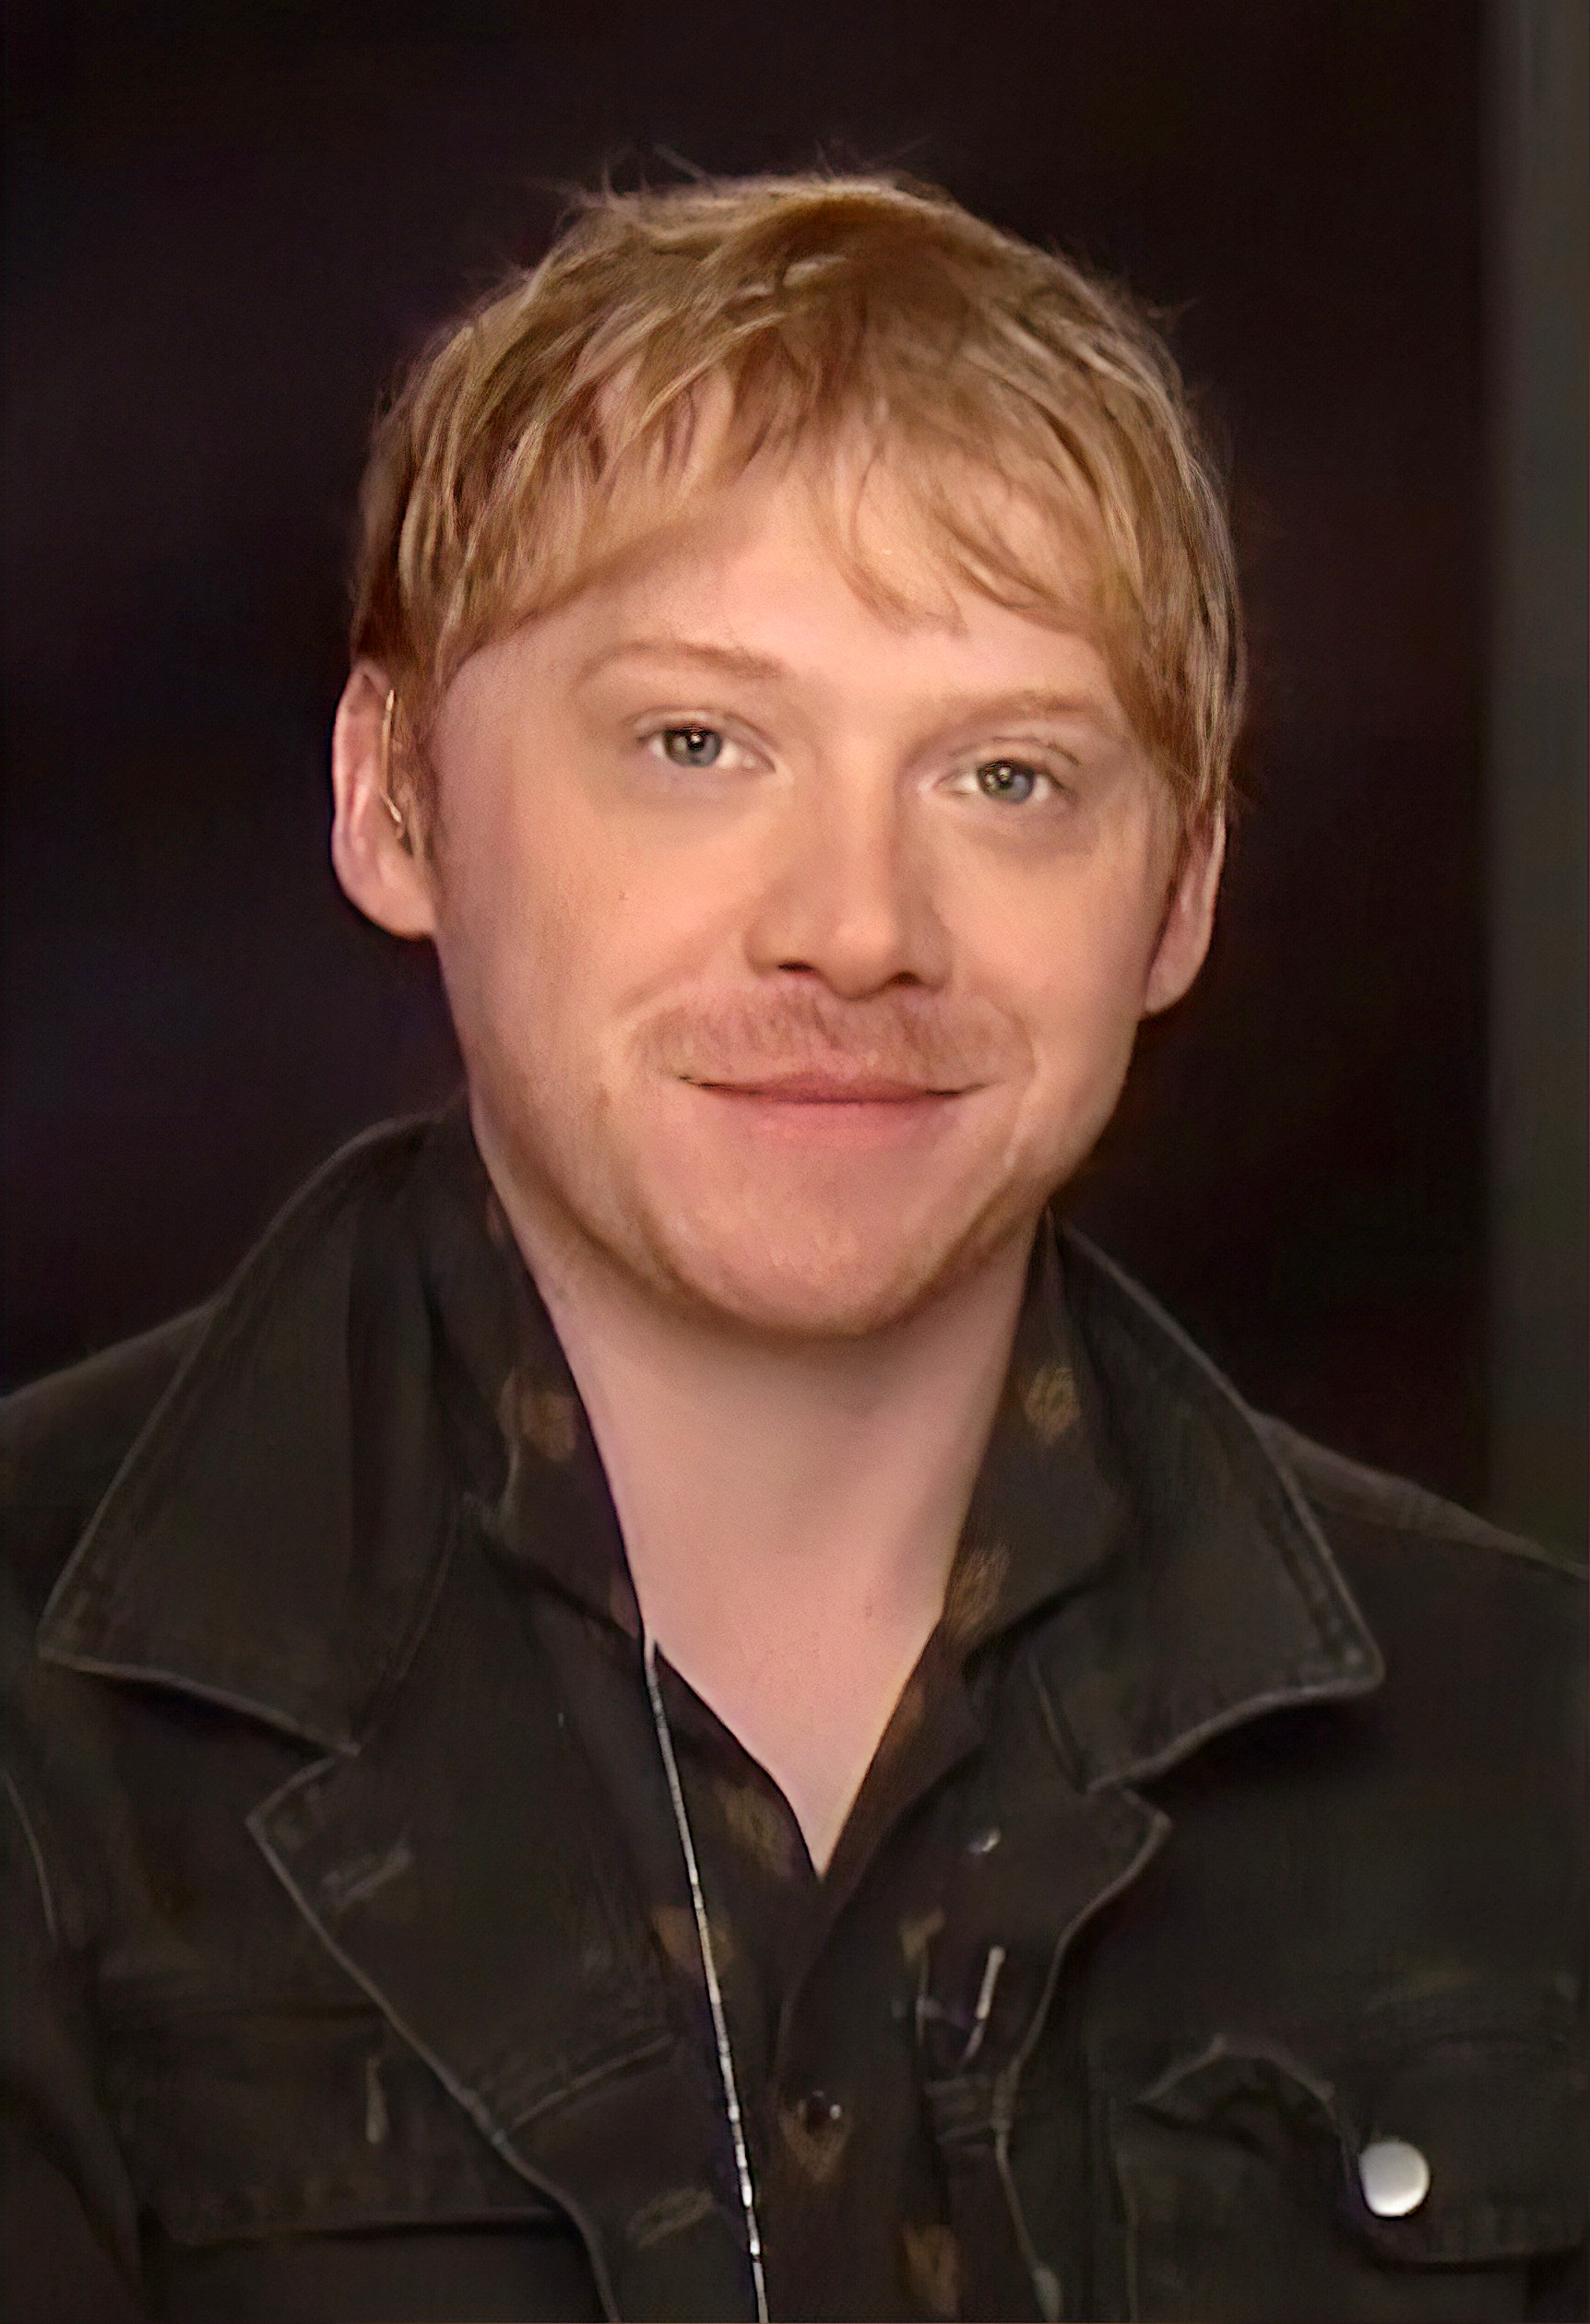
รูเพิร์ต กรินต์

| name = รูเพิร์ต กรินต์
| image = RupertGrint2018.jpg
| caption = กรินต์ในปี 2018
| birth_name = รูเพิร์ต อเล็กซานเดอร์ ลอยด์ กรินต์
| birth_place = ฮาร์โลว์ เอสเซกซ์ ประเทศอังกฤษ
| occupation = นักแสดง
| years_active = 2001–ปัจจุบัน
| partner = จอร์เจีย กรูม (2011–ปัจจุบัน)
| children = 1
| signature = Rupert Grint signature.svg
รูเพิร์ต อเล็กซานเดอร์ ลอยด์ กรินต์(; เกิดวันที่ 24 สิงหาคม พ.ศ. 2531) เป็นนักแสดงชาวอังกฤษที่มีชื่อเสียงจากบทรอน วีสลีย์ หนึ่งในตัวละครหลักจากแฮร์รี่ พอตเตอร์ (ภาพยนตร์ชุด)|ภาพยนตร์ชุด"แฮร์รี่ พอตเตอร์" กรินต์ได้รับเลือกให้เล่นบทรอน วีสลีย์เมื่ออายุ 11 ขวบ โดยก่อนหน้านั้นเขาเคยแสดงละครเวทีในโรงเรียนและในชมรมละครเวทีท้องถิ่น ตั้งแต่ปี พ.ศ. 2544-2554 เขาแสดงในภาพยนตร์"แฮร์รี่ พอตเตอร์"ทั้งแปดภาคร่วมกับแดเนียล แรดคลิฟฟ์ รับบทแฮร์รี่ พอตเตอร์ และเอ็มมา วอตสัน รับบท เฮอร์ไมโอนี่ เกรนเจอร์
กรินต์เริ่มรับงานนอกเหนือจากแฟรนไชส์แฮร์รี่ พอตเตอร์ตั้งแต่ปี พ.ศ. 2545 โดยรับบทนักแสดงนำร่วมในภาพยนตร์ จ้ำม่ำพลังสะท้านโลก เขาเคยแสดงในภาพยนตร์ "2 ความฝัน มี 1 คันก็วิ่งถึง" ภาพยนตร์ดราเมดีออกฉายในปี พ.ศ. 2549 และ"เชอร์รีบอมบ์" ภาพยนตร์ดรามาออกฉายจำกัดโรงในปี พ.ศ. 2553 กรินต์ยังแสดงร่วมกับบิล ไนอี และเอมิลี บลันต์ ในภาพยนตร์ตลกเรื่อง "โจรสาวแสบซ่าส์..เจอะนักฆ่ากลับใจ" ในปี พ.ศ. 2555 หลังจบภาพยนตร์ชุด"แฮร์รี่ พอตเตอร์" ภาพยนตร์โครงการแรกของเขาคือภาพยนตร์สงครามเรื่อง"อินทูเดอะไวต์" โดยเขารับบทสนับสนุน ในปี พ.ศ. 2556 ภาพยนตร์เรื่อง "ซีบีจีบี (ภาพยนตร์)|ซีบีจีบี" ออกฉายและเขาได้รับเลือกให้แสดงในรายการ"ซูเปอร์ไคลด์" ออกอากาศทางช่องซีบีเอส กรินต์แสดงละครเวทีในเรื่อง "โมโจ (ละครวที)|โมโจ" ของเจซ บัตเทอร์เวิร์ท ในเดือนตุลาคม พ.ศ. 2556 ที่โรงละครแฮโรลด์พินเทอร์เธียเตอร์ในกรุงลอนดอน
== ประวัติ ==
รูเพิร์ต กรินต์ ในช่วงวัยเด็กกรินต์เป็นคนพูดมาก คุยเก่ง จึงสังเกตได้ว่าเขากำลังเข้าสู่วัยรุ่นและก็ต้องสอบการเรียนของอังกฤษจึงทำให้เครียด ทำให้ตาโหล เวลาถ่ายรูปมา จะโทรมๆ ไม่สดใส กรินต์ไม่มีเวลาไปตัดผมจึงไว้ผมยาว จนกระทั่งเข้าตาผู้กำกับ เพราะกรินต์มีความคล้ายคลึงกับ ความเป็นรอน ที่ไม่น้อยไปกว่าการที่ต้องใส่เสื้อผ้าต่อจากพี่ ๆ หรือ มีความรักในของหวานอย่างไม่รู้จักเบื่อของเขา ก่อนหน้าที่จะได้รับบทเป็นรอน วีสลีย์ เพื่อนสนิทร่วมชั้นผู้ซื่อสัตย์ของแฮร์รี่ พอตเตอร์ในภาพยนตร์เรื่อง Harry Potter ซึ่งเริ่มมาตั้งแต่ปี 2001 เขาได้ร่วมแสดงละคร ของโรงเรียนโดย ร่วมกับกลุ่มละครท้องถิ่น การแสดงของเขารวมไปถึง บทบาทของแก๊งค์รูสเตอร์ในเรื่อง Annie และละครเรื่อง Peter Pan โดยแสดงเป็น รัมเปิ้ลสติลสกิ้นในเรื่อง Grimm Tales และในตอนนี้กำลังทำงานภาพยนตร์ดัดแปลงจากหนังสือเล่มสุดท้าย “Harry Potter and the Deathly Hallows” ซึ่งจะออกฉายถึงสองตอน เต็มๆ ภาคแรกในเดือนพฤศจิกายน 2010 และภาคจบช่วง ซัมเมอร์ปี 2011
กรินต์ได้แสดงในภาพยนตร์อิสระอังกฤษเรื่อง “Cherrybomb” ซึ่ง ได้รับเสียงชมจากนักวิจารณ์เมื่ออกฉายที่เทศกาลหนังในอังกฤษและยุโรป เขาจะมีผลงานเรื่องต่อไปในหนังคอมเมดี้เรื่องใหม่ “Wild Target” ซึ่งเขาจะแสดงคู่กับเอมิลี่ บลันท์ และบิล ไนอี้ กำกับการแสดงโดย โจนาธาน ลินน์ “Wild Target” อิงจากภาพยนตร์ฝรั่งเศสปี 1993 เรื่อง “Cible Emouvante” และบอกเล่าเรื่องราวของนักฆ่าที่พยายามเลิกทำ งานแต่ต้องไขว้เขวเมื่อเจอเข้ากับโจรคนสวย
กรินต์มีผลงานแสดงอาชีพเรื่องแรกเมื่อเขาได้รับเลือกให้แสดงเป็นรอน วีสลีย์ เมื่อปี 2001 ใน “Harry Potter and the Sorcerer’s Stone” ผลงานแสดงของเขาในหนังเรื่องนั้นทำให้เขาได้เข้าชิงรางวัล British Film Critics’ Circle Award ด้าน Best Newcomer และรางวัล Young Artist Award for Most Promising Newcomer นอกจากนั้นนิตยสารชั้นนำของอังกฤษ Empire ได้มอบรางวัล Outstanding Contribution Award อันทรงเกียรติให้กับกรินฺท์และเพื่อนๆ นักแสดงของของในเรื่อง Harry Potter แดเนียล แรดคลิฟฟ์ และเอ็มมา วอตสันสำหรับผลงานของพวกเขาในภาพยนตร์ Harry Potter ทุกเรื่อง

ในปี 2002 หลังจากผลงานของเขาในภาพยนตร์ Harry Potter เรื่องแรก กรินต์ได้แสดงเป็นศาสตราจารย์สติเฟื่องรุ่นเยาว์ในหนังของปีเตอร์ ฮิววิตเรื่อง “Thunderpants” ร่วมกับไซมอน แคลโลว์, สตีเฟน ฟราย และพอล จิอาแมตติ จากนั้นได้กลับมารับบทเป็นรอน วีสลีย์ในเรื่อง “Harry Potter and the Chamber of Secrets”, “Harry Potter and the Prisoner of Azkaban” และ “Harry Potter and the Goblet of Fire” ในปี 2006 กรินต์มีผลงานคู่กับจูลี่ วอลเตอร์ส และลอร่า ลินนนีย์ในหนังอิสระเรื่องดังของเจเรมี่ บรอค เรื่อง “Driving Lessons”
== ผลงานการแสดง ==
===โทรทัศน์===
== รางวัล ==
| class="wikitable sortable"
|-
! ปี !! องค์กร !! รางวัล !! ภาพยนตร์ !! ผล
|-
|rowspan="3"| 2002
|Satellite Award
|Outstanding New Talent
|rowspan="3"|"Harry Potter and the Philosopher's Stone"
|
|-
|rowspan="2"|Young Artist Award
|Most Promising Young Newcomer
|
|-
|Best Ensemble in a Feature Film (Shared with Emma Watson and Tom Felton)
|
|-
|2006
|2006 MTV Movie Awards
|MTV Movie Award for Best On-Screen Team|Best On-Screen Team (shared with Daniel Radcliffe and Emma Watson)
|"Harry Potter and the Goblet of Fire (film)|Harry Potter and the Goblet of Fire"
|
|-
|2007
|National Movie Award
|Best Performance by a Male
|"Harry Potter and the Order of the Phoenix (film)|Harry Potter and the Order of the Phoenix"
|
|-
|rowspan="3"|2009
|Portrait Choice Award
|Best Male Movie Performance
|rowspan="6"|"Harry Potter and the Half-Blood Prince (film)|Harry Potter and the Half-Blood Prince"
|
|-
|rowspan="2"|2009 Scream Awards
|Best Supporting Actor
|
|-
|Best Ensemble
|
|-
|rowspan="3"|2010
|BBC Radio 1 Teen Awards
|Best British Actor
|
|-
|Otto Award
|Movie Star
|
|-
|36th People's Choice Awards
|Favorite On-Screen Team
|
|-
|rowspan="7"|2011
|National Movie Awards
|Performance of the Year
|rowspan="3"|"Harry Potter and the Deathly Hallows – Part 1"
|
|-
|2011 MTV Movie Awards
|MTV Movie Award for Best Fight|Best Fight (Shared with Daniel Radcliffe, Emma Watson, Arben Bajraktaraj and Rod Hunt)
|
|-
|2011 Scream Awards
|Best Supporting Actor
|
|-
|BBC Radio 1 Teen Awards
|Best British Actor
|rowspan="8"|"Harry Potter and the Deathly Hallows – Part 2"
|
|-
|IGN|IGN Summer Movie Awards
|Best Ensemble Cast
|
|-
|San Diego Film Critics Society Award
|Best Ensemble Performance
|
|-
|Washington DC Area Film Critics Association Award
|Best Ensemble
|
|-
|rowspan="4"| 2012
|rowspan="2"|38th People's Choice Awards
| Favorite Movie Ensemble
|
|-
| Favourite Film Star ("under 25")
|
|-
|rowspan="2"|2012 MTV Movie Awards
|MTV Movie Award for Best Kiss|Best Kiss (Shared With Emma Watson)
|
|-
|MTV Movie Award for Best On-Screen Duo|Best Cast (Shared with Daniel Radcliffe, Emma Watson and Tom Felton)
|
|-
|2014
|Whatsonstage.com Awards|WhatsOnStage Awards
|Best London Newcomer of the Year
|"Mojo (play)|Mojo"
|
|
== อ้างอิง ==
== แหล่งข้อมูลอื่น ==
*
* Rupert Grint: Overview at MSN Movies site
* Rupert Grint at TV.com web site
หมวดหมู่:นักแสดงอังกฤษ
หมวดหมู่:นักแสดงเด็กชาวอังกฤษ
หมวดหมู่:นักแสดงในแฮร์รี่ พอตเตอร์
หมวดหมู่:บุคคลจากฮาร์โลว์
หมวดหมู่:บุคคลจากเทศมณฑลฮาร์ตฟอร์ดเชอร์